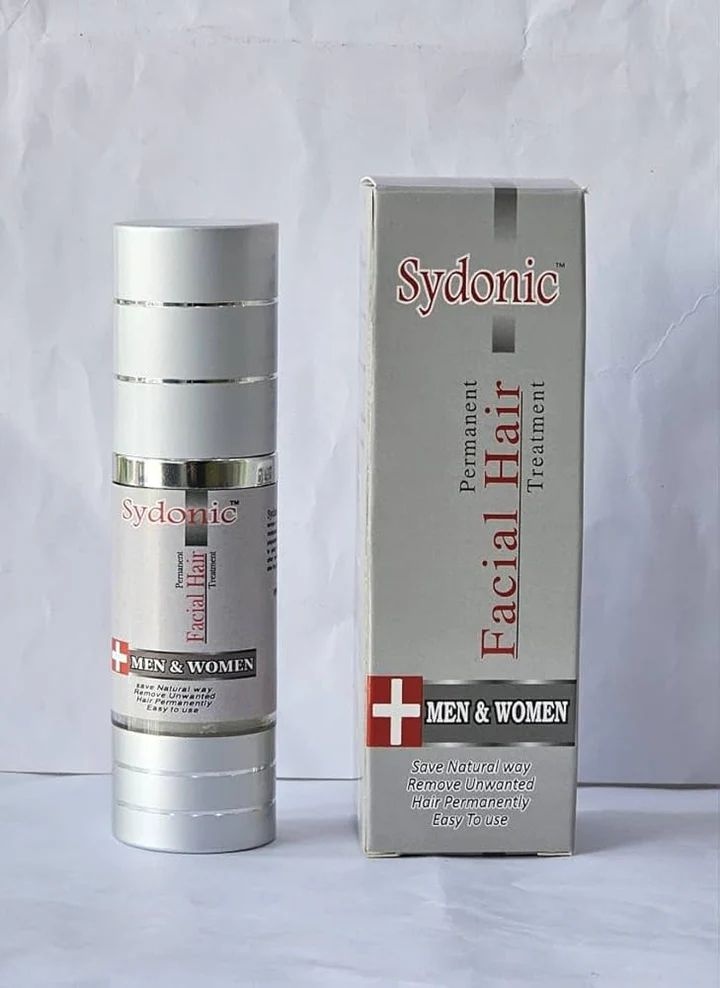
Sydonic Permanent Facial Hair Removal
DESCRIPTION Sydonic Permanent Facial Hair Removal: Smooth, Confident Skin for Life Say goodbye to the hassle of shaving, waxing, or tweezing with Sydonic Permanent Facial Hair Removal , your ultimate solution for flawless, smooth skin. Using advanced, clinically-proven technology, Sydonic targets and eliminates unwanted facial hair at the root for lasting results. Whether you're dealing with upper lip hair, chin fuzz, or sideburns, our treatment is gentle, precise, and designed to give you a permanent solution without irritation. Why Choose Sydonic? Permanent Results : Enjoy long-lasting freedom from facial hair. Safe and Comfortable : Designed for all skin types, with minimal discomfort. Quick and Efficient : Sessions are fast, so you can fit them into your busy schedule. Clinically Proven : Trust in a method backed by experts and technology for lasting beauty. Experience the convenience and confidence of silky-smooth skin every day. With Sydonic Permanent Facial Hair Removal , you can embrace your beauty without the worry of regrowth. Let us help you achieve the flawless look you’ve always desired!
Brand: GulfDeals
Category: Health & Beauty > Personal Care > Shaving & Grooming > Hair Removal > Laser & IPL Hair Removal Devices > IPL Hair Removal Devices